Aztec warfare

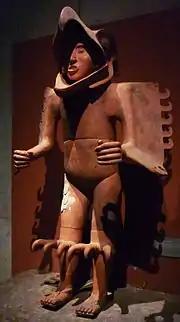
Terracotta statue depicting an Eagle Warrior

There were two main objectives in Aztec warfare. The first objective was political: the subjugation of enemy city-states (altepetl) in order to exact tribute and expand Aztec political hegemony. The second was religious: the taking of captives to be sacrificed in religious ceremonies. These dual objectives not only influenced the kind of warfare practiced by the Aztecs but also meant that warfare had a huge impact on everyday life.